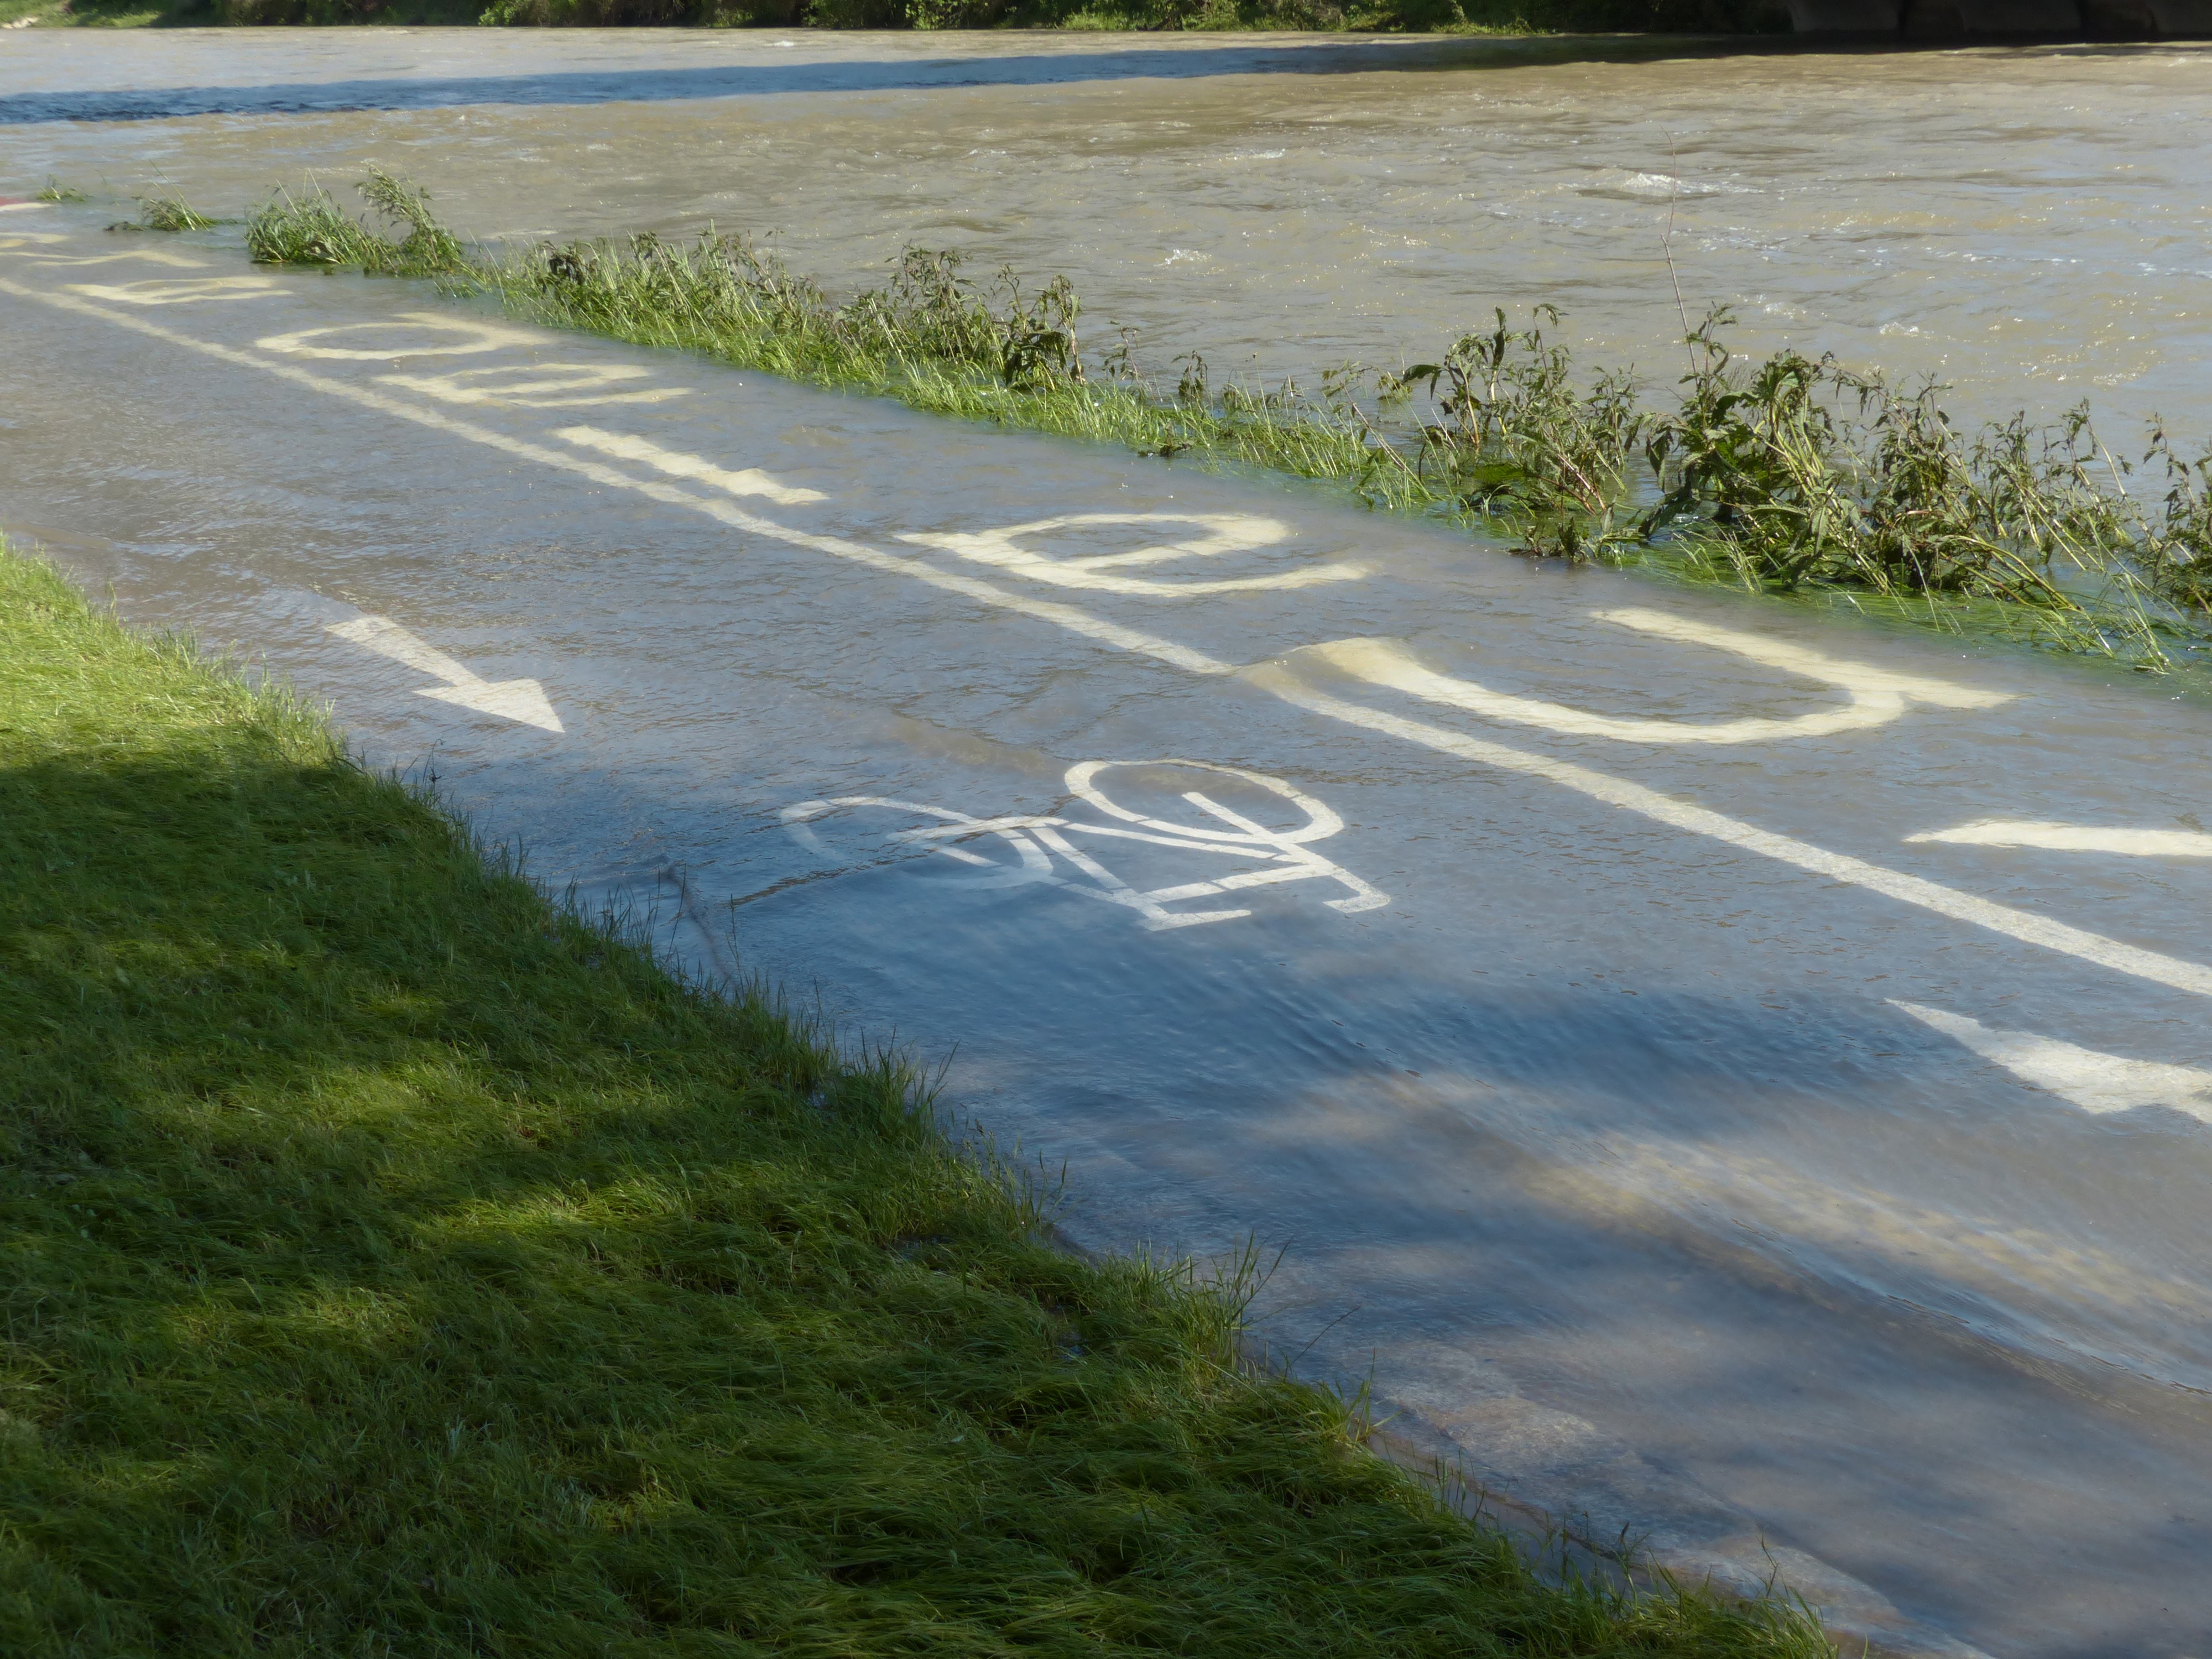
coast, tree, water, grass, marsh, road, lawn, shore, river, asphalt, walkway, flood, reservoir, waterway, bank, danube, wetland, promenade, away, flooded, cycle path, road surface, high water